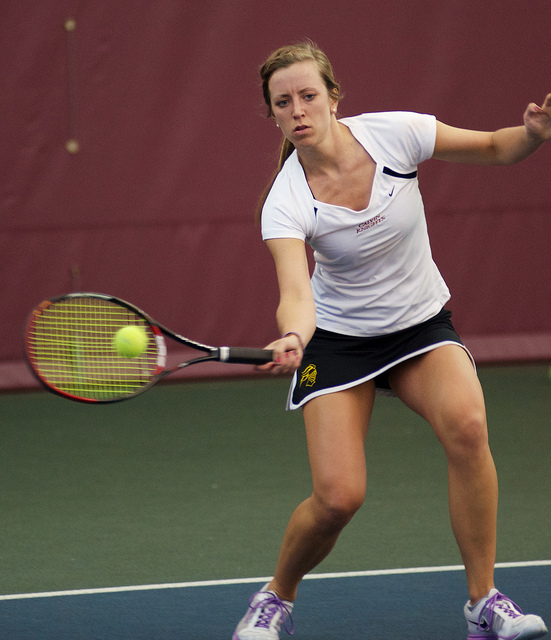
người phụ nữ áo trắng đang chơi bóng chày trên sân